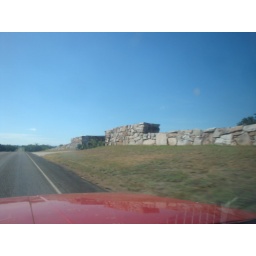
A stone wall along the highway near Austin, TX.